Comodoro Rivadavia Railway

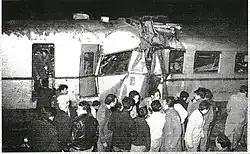
Train crash in 1960

On August 12, 1960, another accident occurred when a Ganz Works unit returning from Colonia Sarmiento lost brakes at El Sindicato, crashing a Drewry railcar that was leaving Comodoro Rivadavia at that time. Both railcars were destroyed with a result of 100 passengers injured and some killed by the impact.